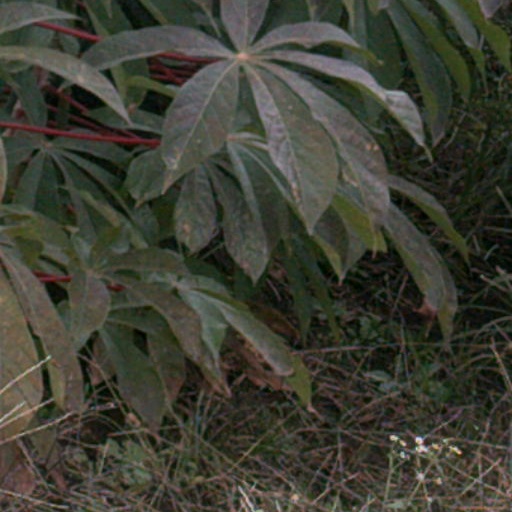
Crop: cassava